Ștefania Palace

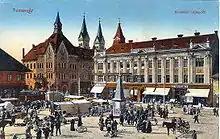
Ștefania Palace and Lajos Kossuth Square (present-day Trajan Square) around 1914

In the early 1900s, the site of the present-day building was occupied by the houses of widow Júlia Risztics and Sándor Sigmund. Due to the need to widen 3 August 1919 Boulevard (formerly "Andrássy út"), the Timișoara City Hall decided to purchase these properties following a municipal council meeting on 29 December 1902. The agreed sums were 140,000 kr. for the Risztics property, with an obligation to pay an annual rent of 1,400 kr. to the widow, and 70,000 kr. for the Sigmund House. The acquired properties remained under municipal ownership until early 1908, during which time they were rented out to cover interest costs. Widow Júlia Risztics passed away just days after the contract was signed, leading to the cessation of the 1,400 kr. annual rent payments.